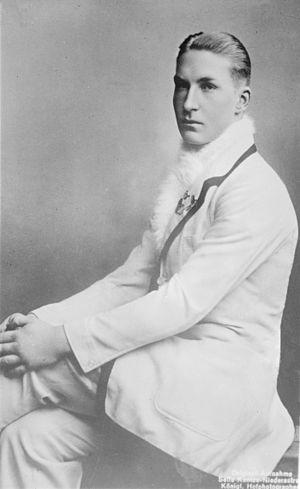
Tassilo Guillaume Humbert Léopold Frédéric Charles de Prusse, né le 6 avril 1893 au pavillon de chasse de Glienicke, mort le 6 avril 1917 à Saint-Étienne-du-Rouvray) est un membre de la Maison Royale de Prusse qui s'est distingué comme cavalier de saut d'obstacles avant la Première Guerre mondiale.